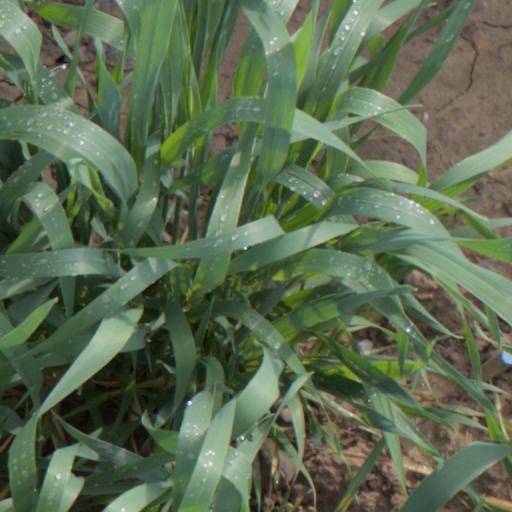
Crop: wheat